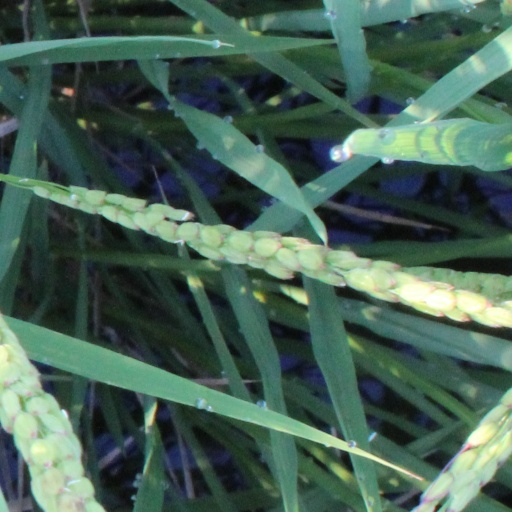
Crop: rice